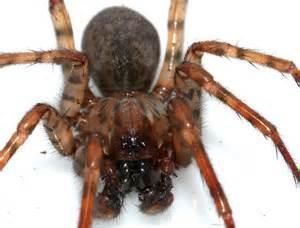
spider